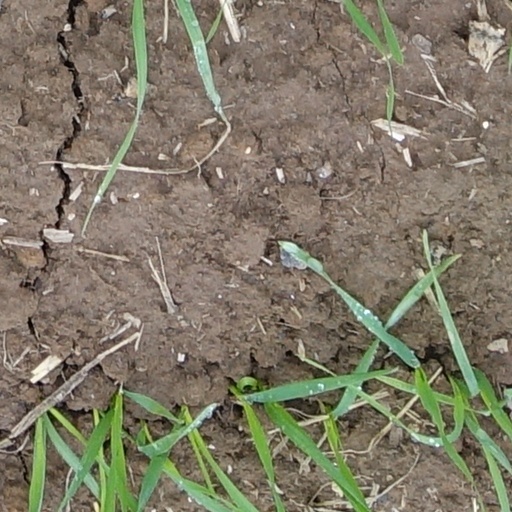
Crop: wheat